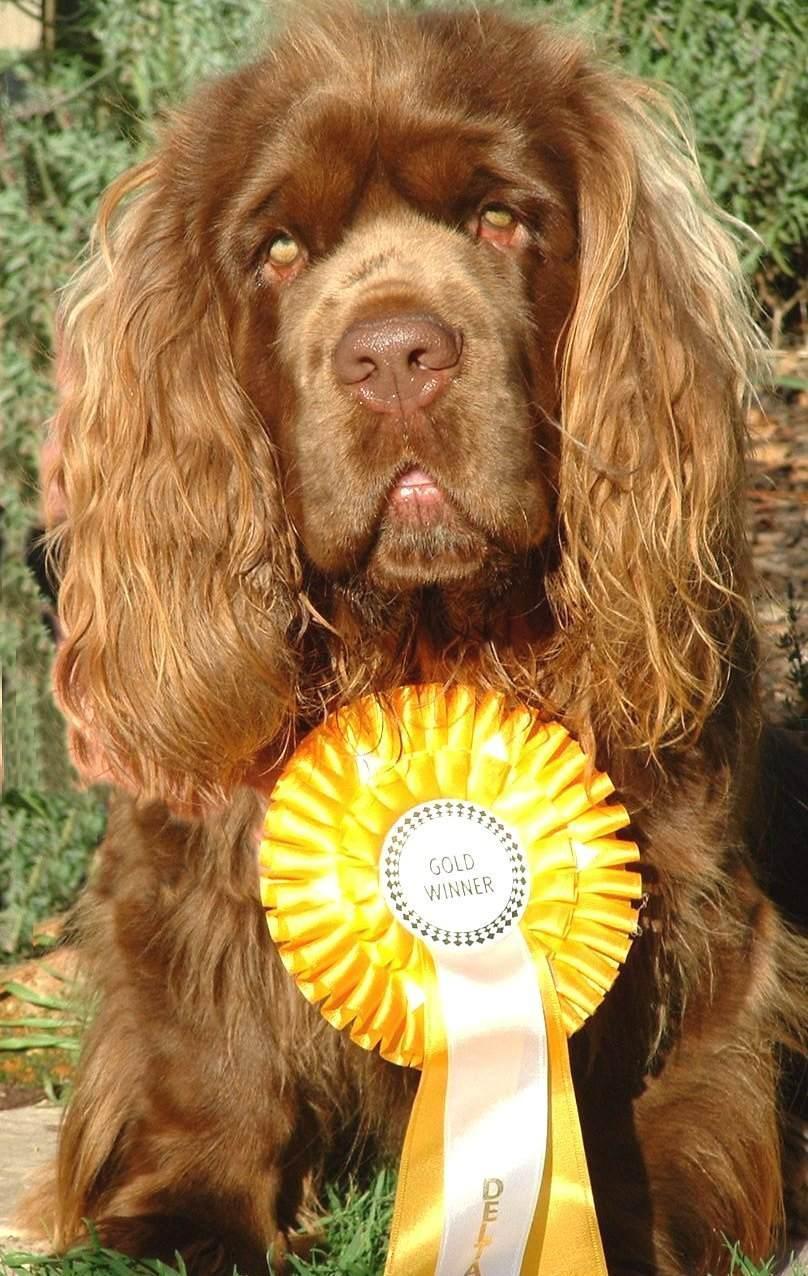
Sussex_spaniel